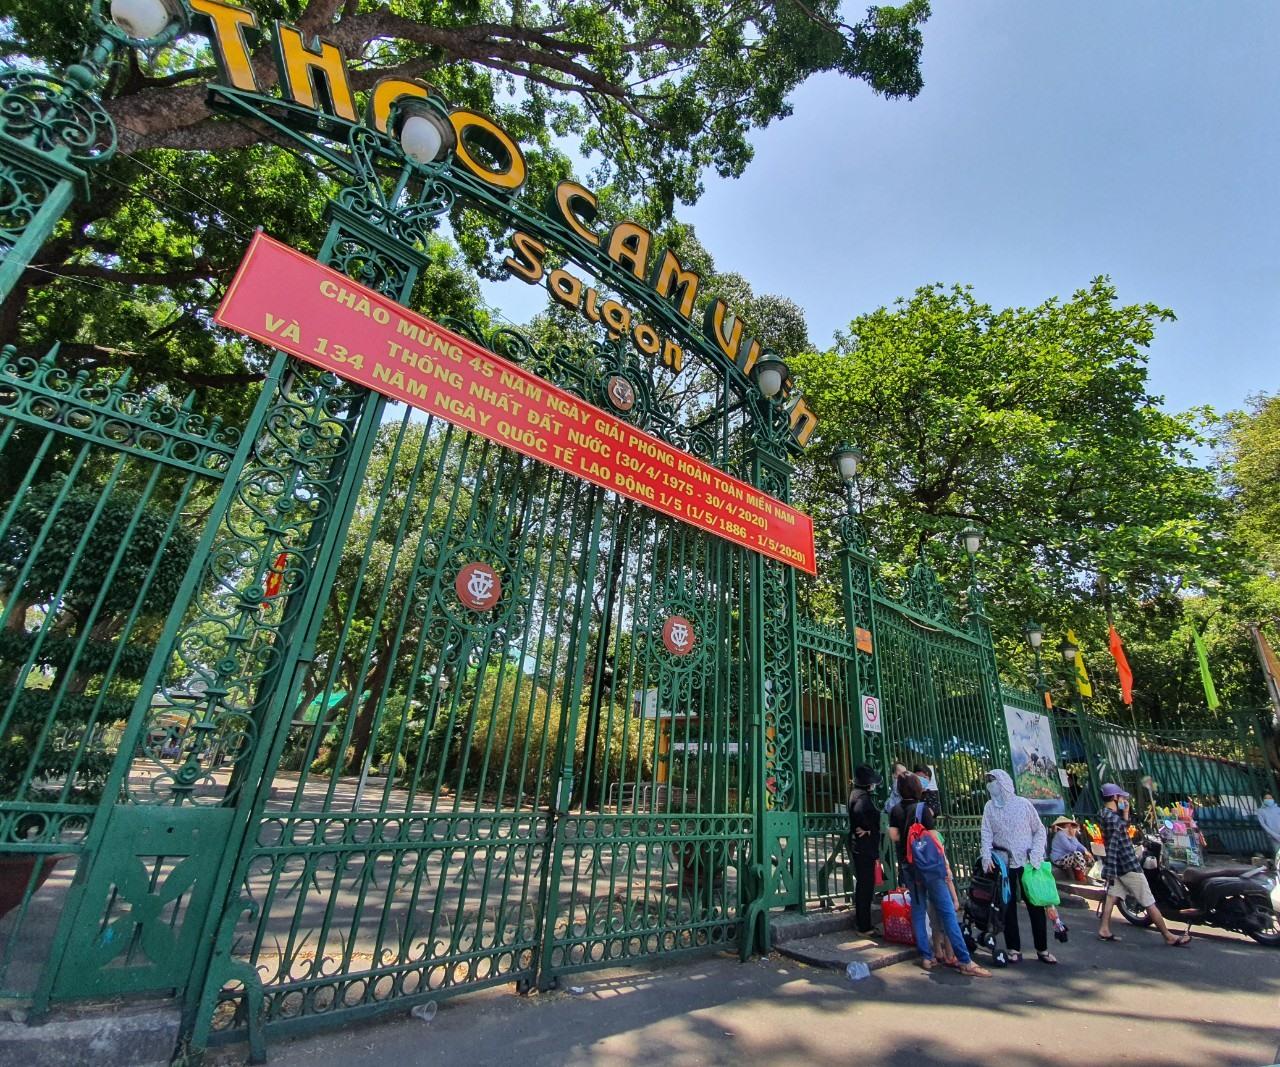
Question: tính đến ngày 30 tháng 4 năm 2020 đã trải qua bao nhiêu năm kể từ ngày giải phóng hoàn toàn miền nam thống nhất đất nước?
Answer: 45 năm